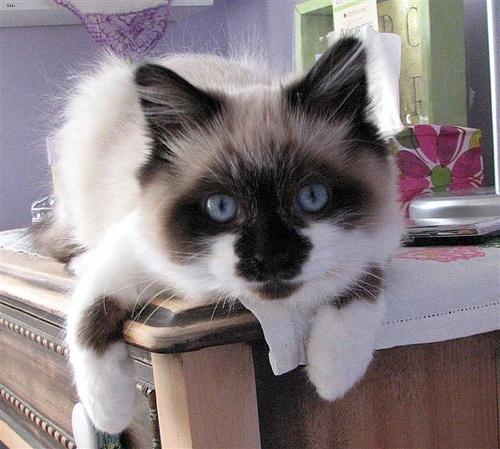
Breed: Ragdoll